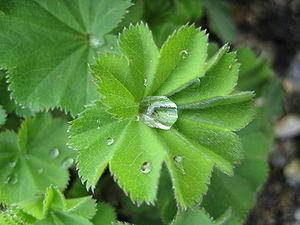
Alchémille commune
En raison de sa grande superficie, de sa position de carrefour entre différentes zones climatiques, et de sa variété géologique, le Massif central abrite une flore diversifiée. Les plantes que l'on peut croiser dans la partie occidentale, très humide, ne sont pas les mêmes que celles que l'on trouve dans la partie orientale, plus sèche, et la différence est encore plus grande avec les espèces que l'on peut trouver dans la partie sud, soumises à des influences méditerranéennes marquées. Cette composante spatiale n'est pas la seule à intervenir car l'exposition, l'altitude ou la nature du substrat sont aussi des facteurs déterminants. En effet, on peut souligner à ce propos l'opposition classique entre les versants exposés au sud et ceux exposés au nord ou encore les différences qui existent dans la végétation entre, d'une part, les sols acides et d'autre part, les sols basiques. Bien que l'altitude du Massif central soit faible par rapport à d'autres massifs montagneux comme les Alpes ou les Pyrénées, on observe un étagement de la végétation très net qui peut aller de la végétation méditerranéenne à la pelouse subalpine.